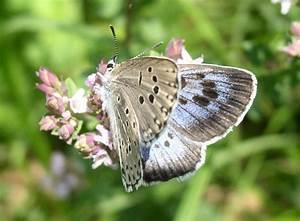
butterfly